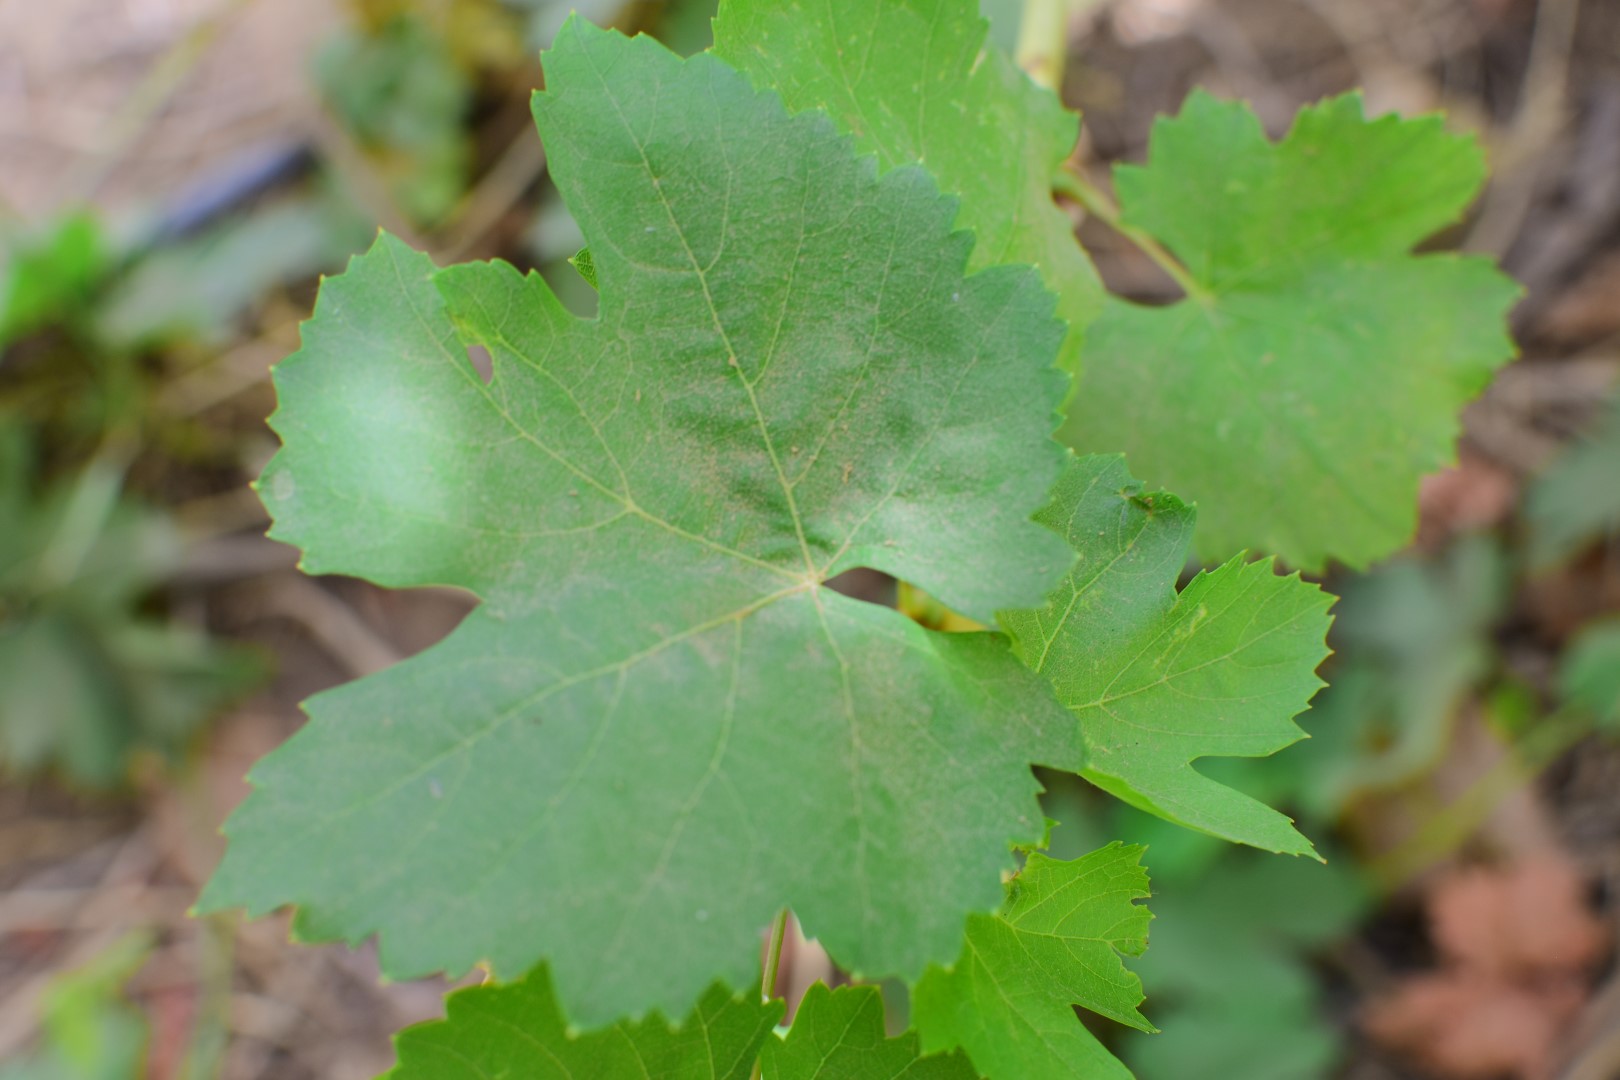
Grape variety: Thompson Seedless